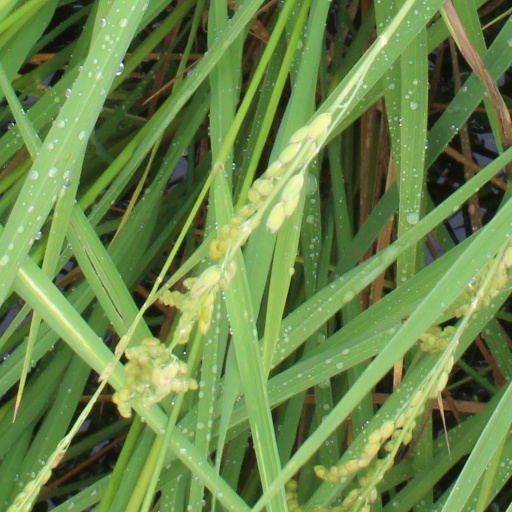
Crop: rice